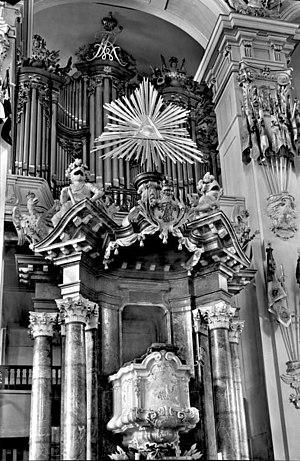
L’église de la Garnison à Potsdam était l'église baroque la plus importante de Potsdam, construite entre 1733 et 1735 par ordre du roi Frédéric-Guillaume Iᵉʳ de Prusse, dit le « roi sergent », qui orienta le royaume de Prusse vers le développement de sa puissance militaire. L'église fut conçue pour être remarquable par sa taille — son clocher dépassait les 88 mètres de haut — et par le luxe de sa décoration. Le roi sergent fut inhumé dans l'église de la Garnison à Potsdam devenue un symbole de l’État prussien et de sa puissante armée ; il en alla de même pour son successeur Frédéric-Guillaume II, dit « Frédéric le Grand ». L'église a d'abord été utilisée pour le culte calviniste pour les soldats royaux, puis fut rattachée en 1817 à l'Église évangélique de l'Union prussienne par la volonté du roi Frédéric-Guillaume III.